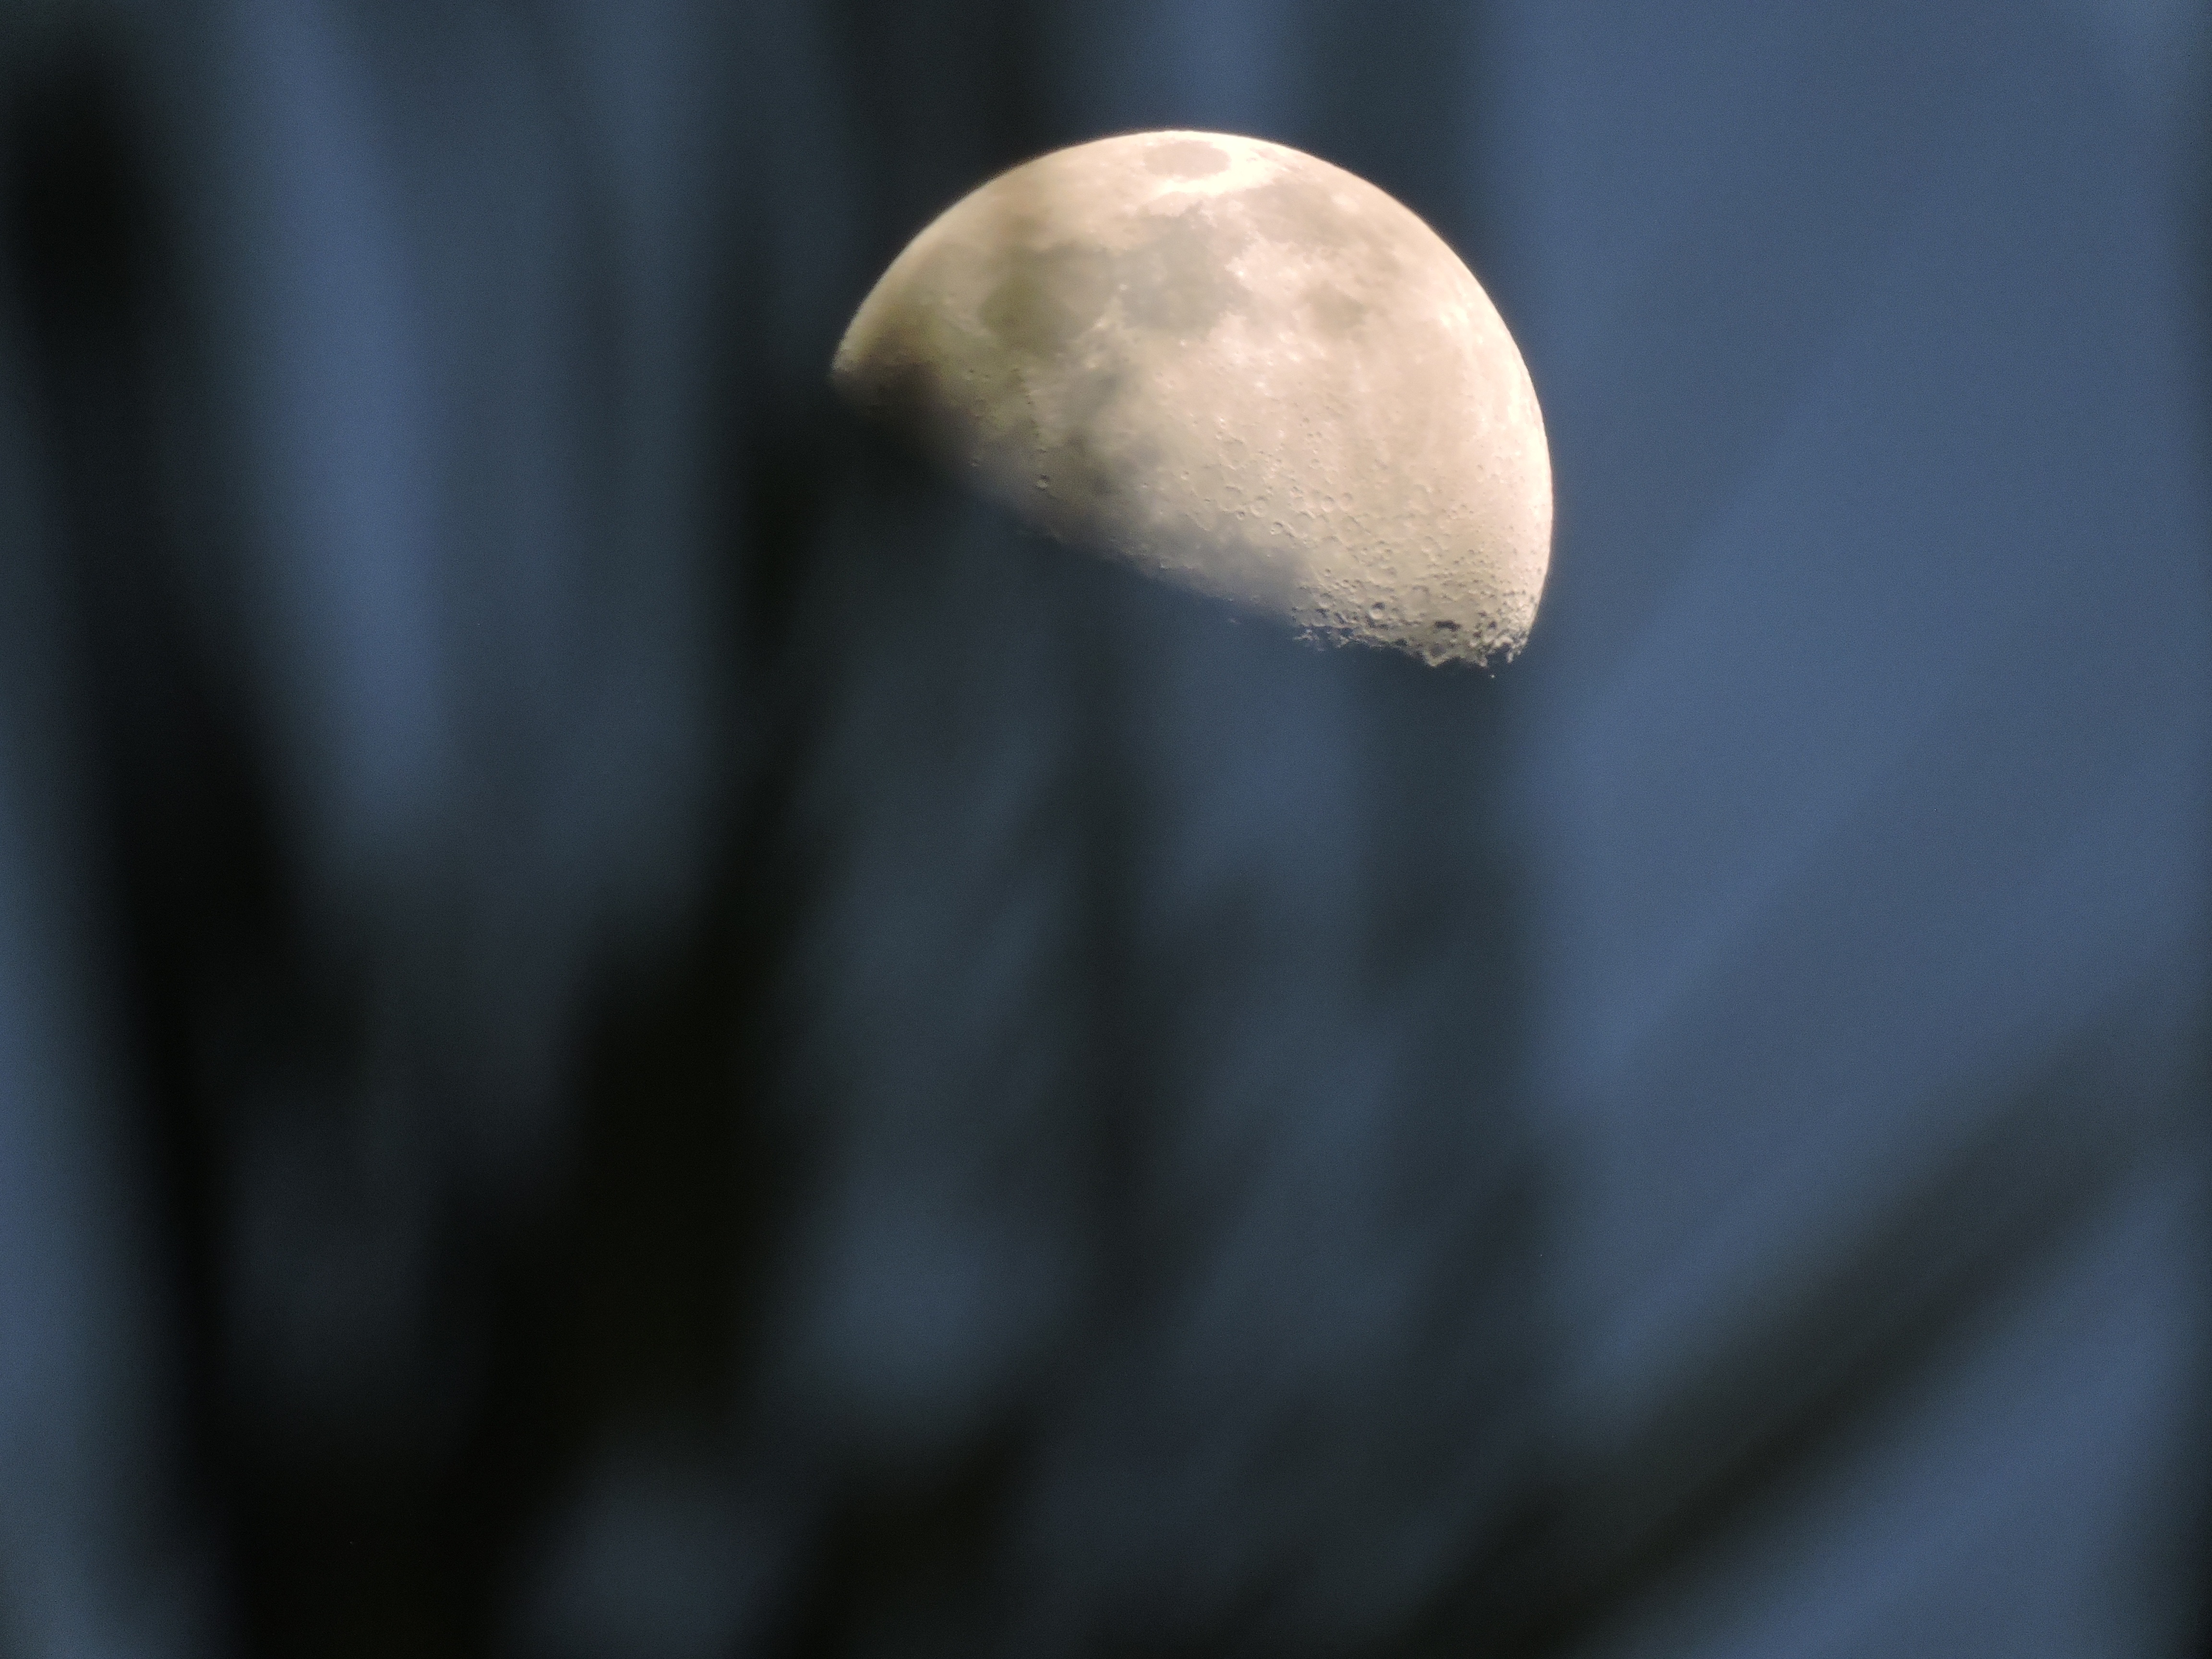
nature, light, night, photography, sunlight, texture, reflection, darkness, blue, moon, close up, twigs, clear sky, vegetation, litoral, astro, macro photography, ilhabela, moonlit night, crescent moon, atmosphere of earth